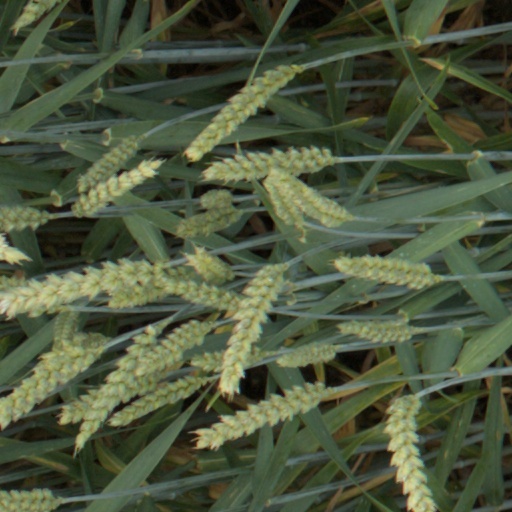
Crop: wheat